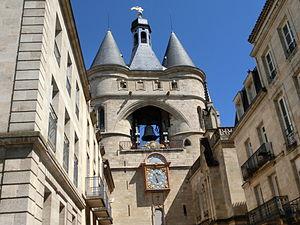
Porte Saint-Eloi de Bordeaux.
La grosse cloche de Bordeaux est le beffroi de l'ancien hôtel de ville. La porte et les tours, dites de la Grosse Cloche, sont classées au titre des monuments historiques par arrêté du 12 juillet 1886.